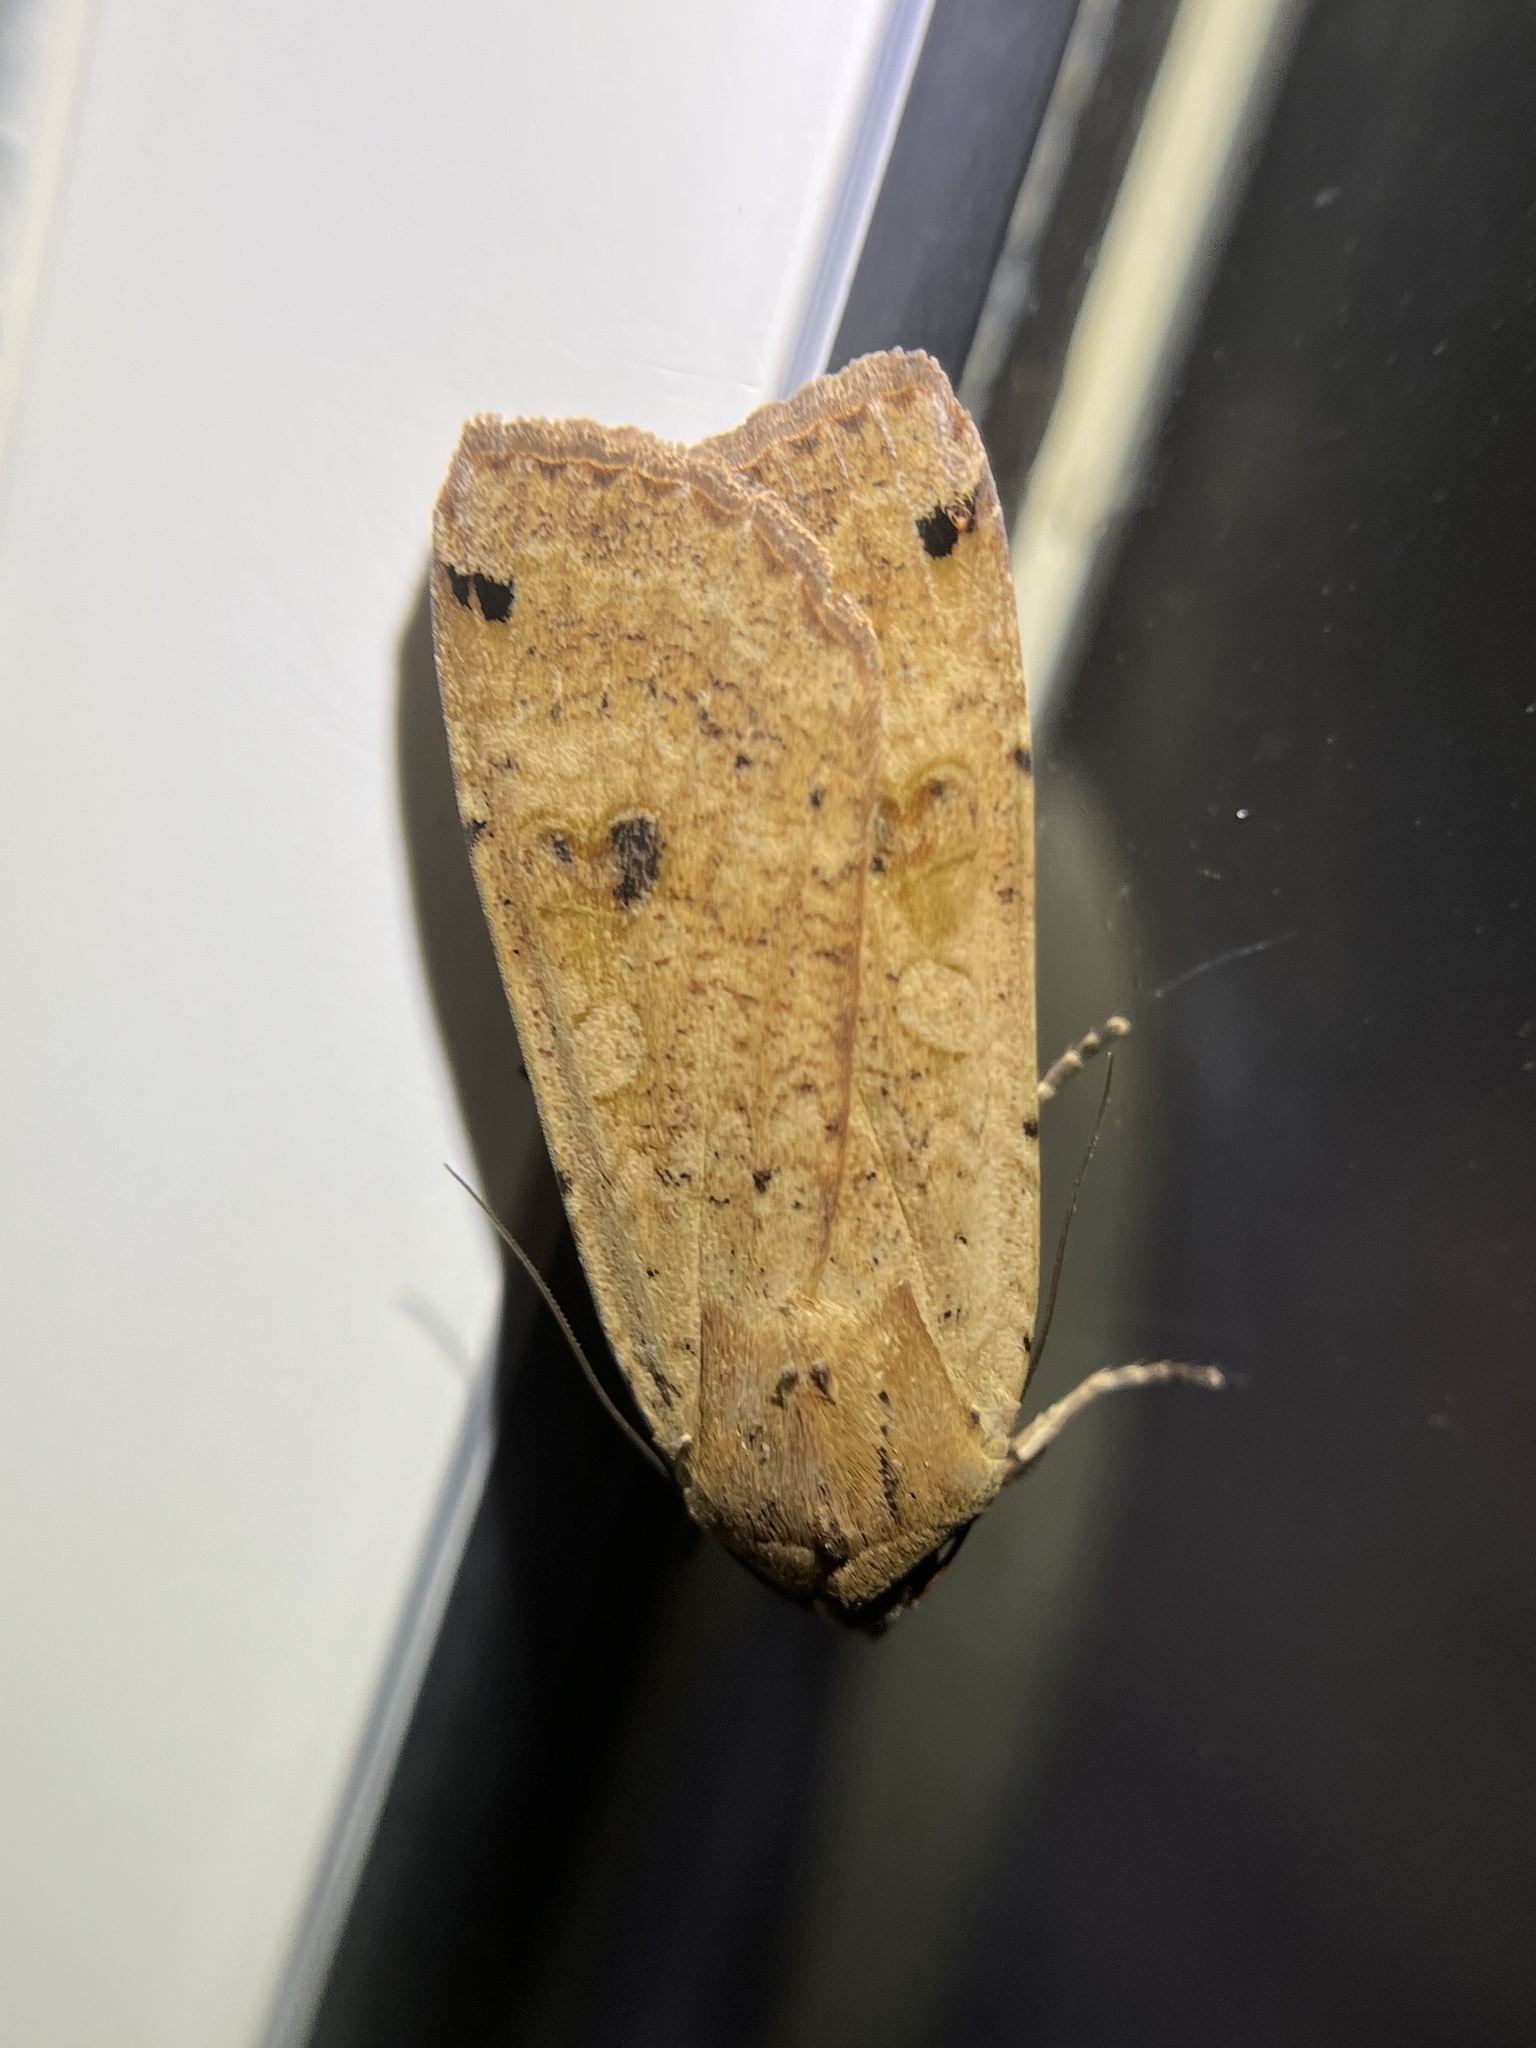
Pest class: cutworms